MG F / MG TF

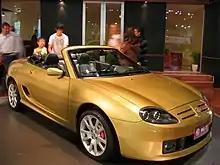
MG TF Produced By Nanjing

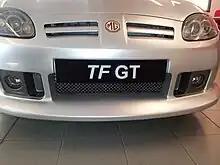
MG TF GT Prototype - on display at Hopton Garage, Staffordshire in August 2012

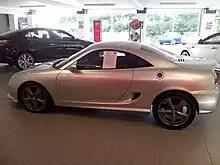
MG TF GT Prototype - side view

The MG "F" was launched in the autumn of 1995 by the Rover Group, making it the third car to be launched after the takeover by BMW. It was powered by a 1.8 L "K-Series" 16-valve engine, the basic having 118 hp (87 kW) while the more powerful VVC (variable valve control) had 143 hp (107 kW). Rover Special Projects oversaw the development of the F's design and before finalising the styling bought-in outside contractors to determine the most appropriate mechanical configuration for the new car.